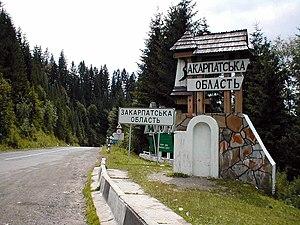
Le col Yablonitsky est un col de montagne de la chaîne des Carpates en Ukraine, culminant à 931 mètres d'altitude et situé dans la partie sud-orientale de l'oblast d'Ivano-Frankivsk. C'est l'un des cols reliant la Transcarpathie avec le reste du pays. La source du Prout est située du côté nord du col, alors que la Tisza prend source au sud.